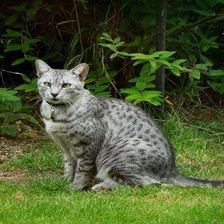
Species: cat
Breed: Egyptian Mau